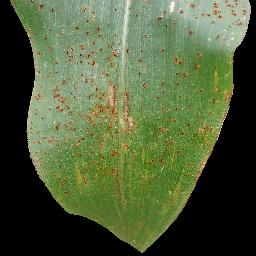
Label: Corn___Common_rust